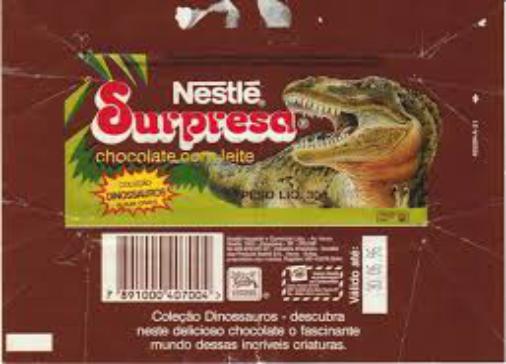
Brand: Chocolate Surpresa
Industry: Food